Occupy Oakland

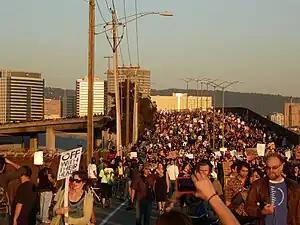
One of the marches to the Port of Oakland during the 2011 Oakland General Strike on Nov. 2, 2011

Thousands of protesters gathered at the plaza on November 2 to participate in rallies, marches, and teach-ins designed to draw attention to economic inequity and corporate greed as part of the 2011 Oakland General Strike. The Port of Oakland, the fifth busiest port in the United States, was shut down after several thousand protesters blocked entrances to the port.